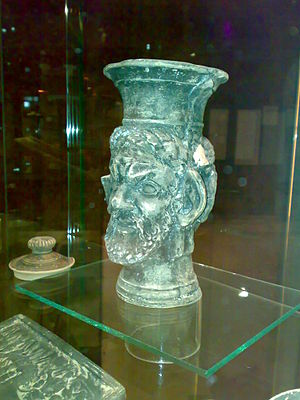
Montenegros historie
Denne portretterte muggen fra Budva er fra 2–3. århundrede e.Kr, og viser både græsk og romersk stilpåvirkning. Billedet er taget i Historisk Museum, Cetinje.
Montenegros historie er stærkt præget af landets nærhed til mægtigere nabolande og har været båret frem af en ofte meget dygtig balancering mellem stormagter helt til moderne tid. Dele af området har været underlagt ret mange og skiftende udenlandske herredømmer, men en uafhængig, mere eller mindre kontinuerlig montenegrinsk stat eksisterede uafbrudt fra 1356 til 1918, og igen fra 2006.